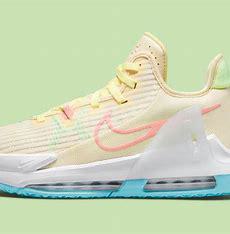
Brand: Nike
Model: Lebron Witness 6